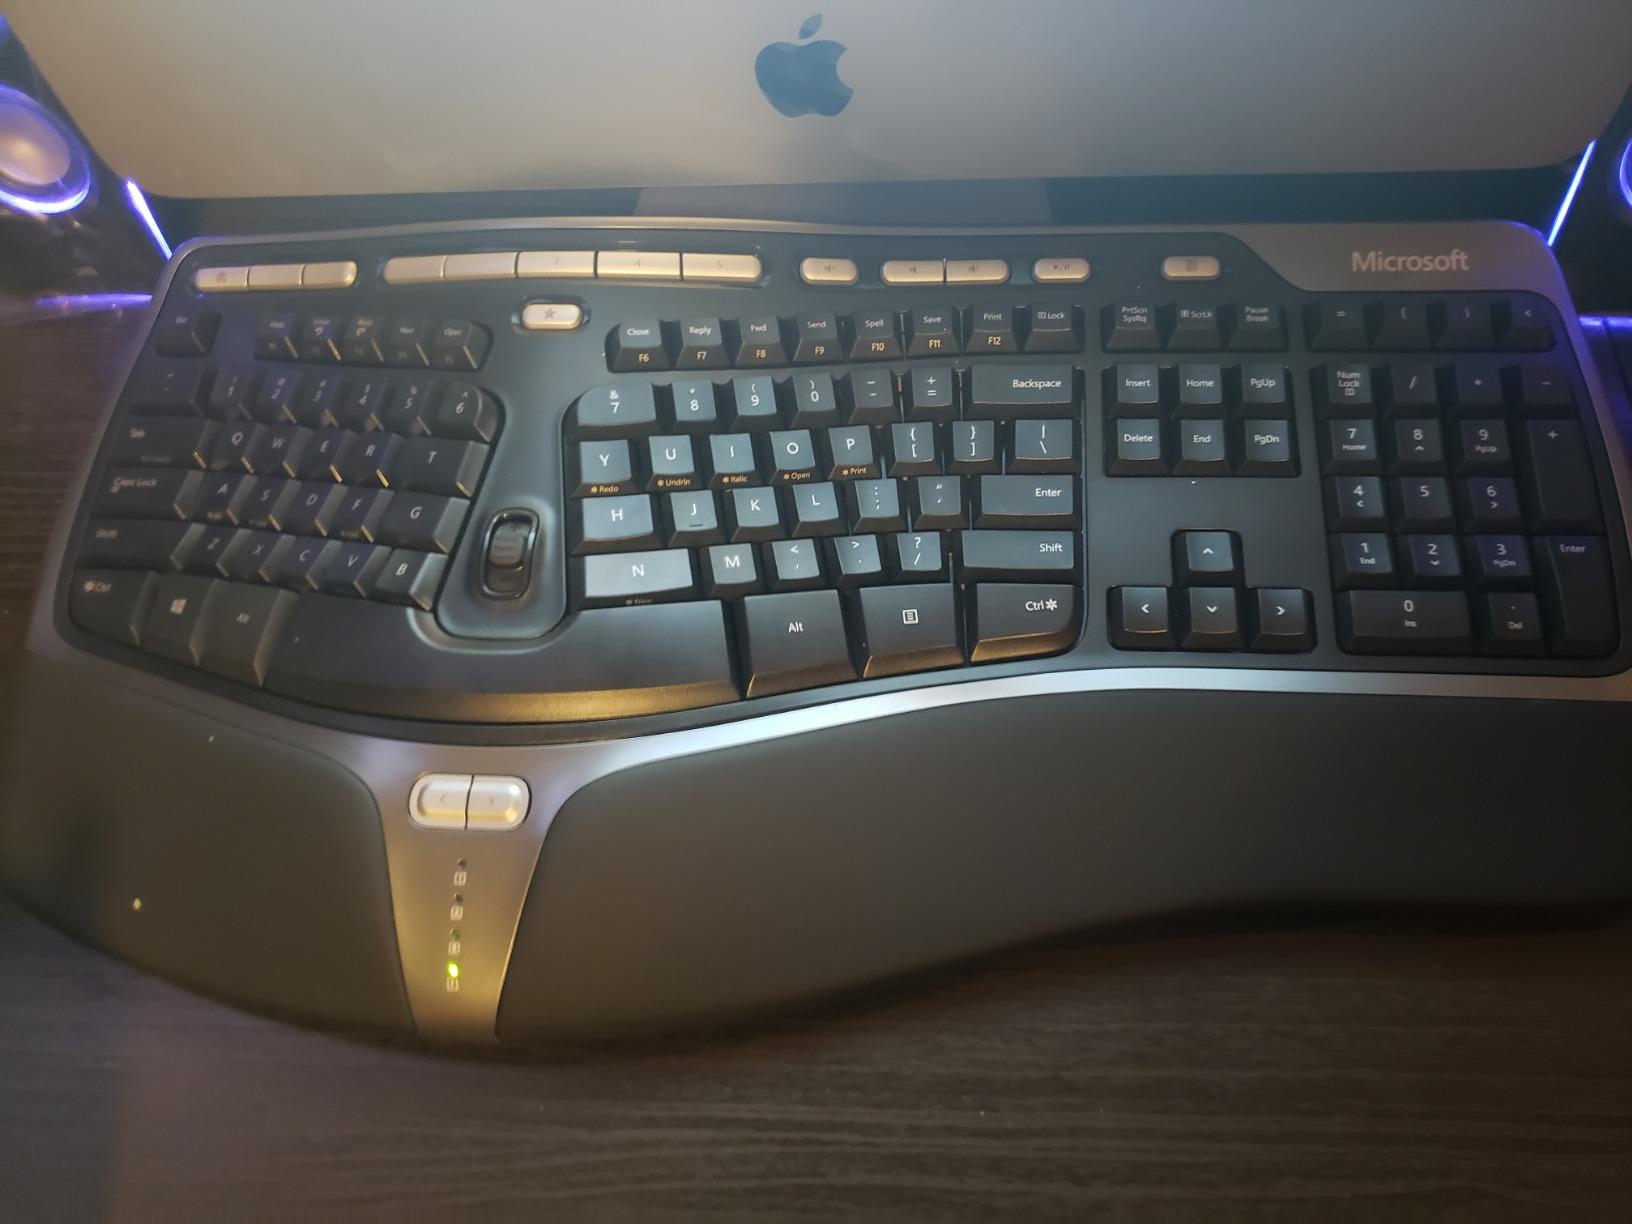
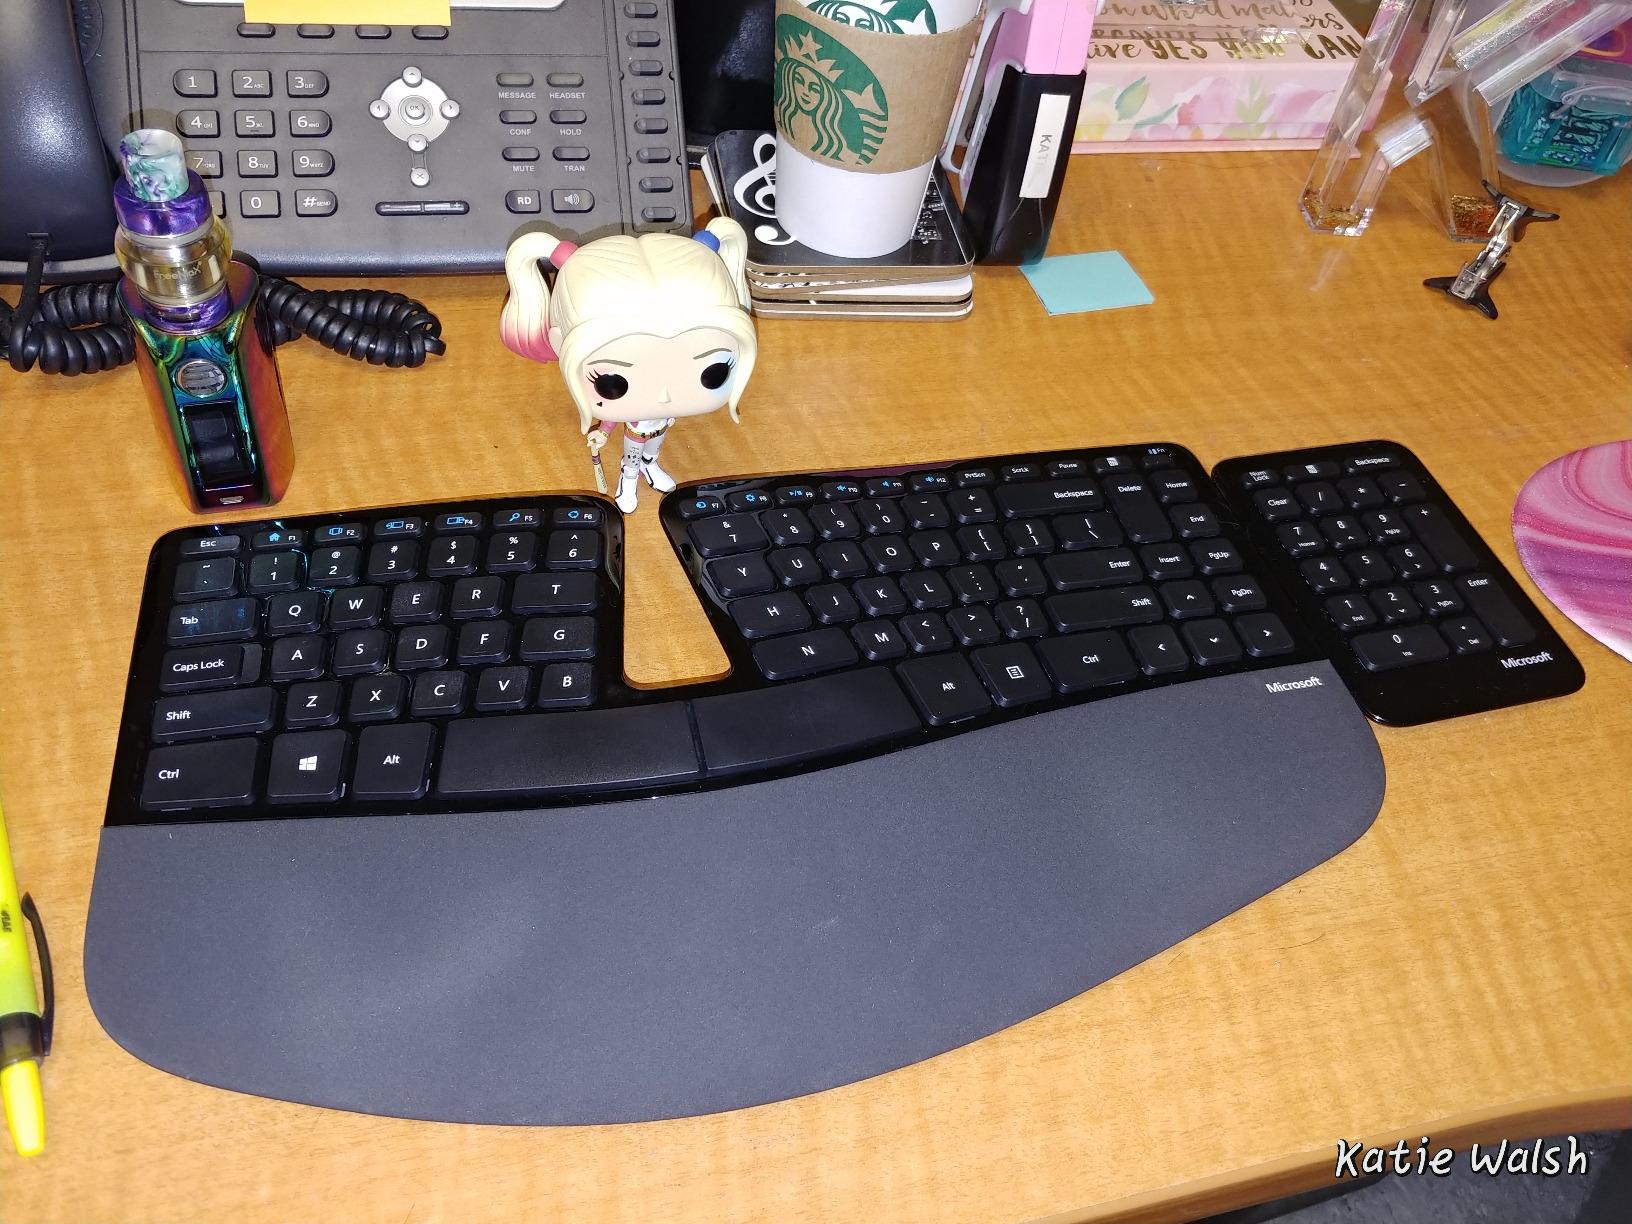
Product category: keyboard
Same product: no